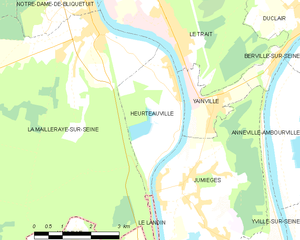
Carte des communes françaises Heurteauville